Victor Emmanuel I

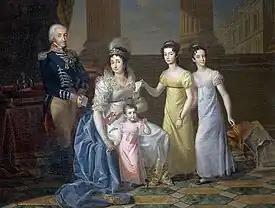
Portrait of Victor Emmanuel I with his family,

He nurtured expansionist ambitions in Lombardy, where nationalist anti-Austrian sentiments had developed, promoted largely by the bourgeoisie. This led to conflict with Austria. In March 1821, a liberal revolution exploded in Italy, largely the work of the Carbonari and it seemed that the anti-Austrian attitude of the revolutionaries matched that of Victor Emmanuel.